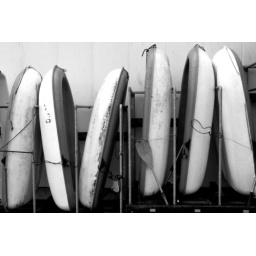
boats in the city of Morges, Switzerland, nearby geneva lake